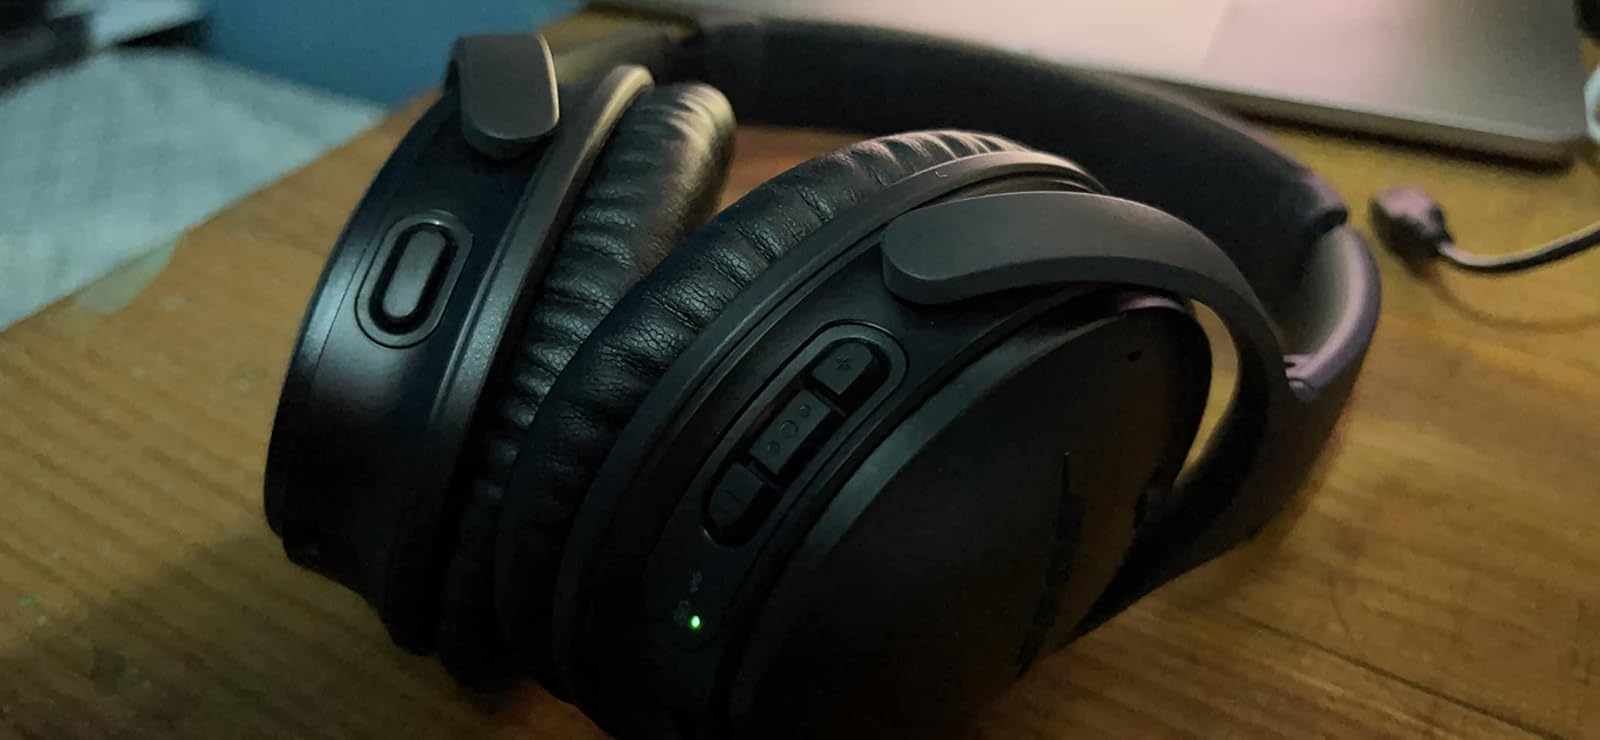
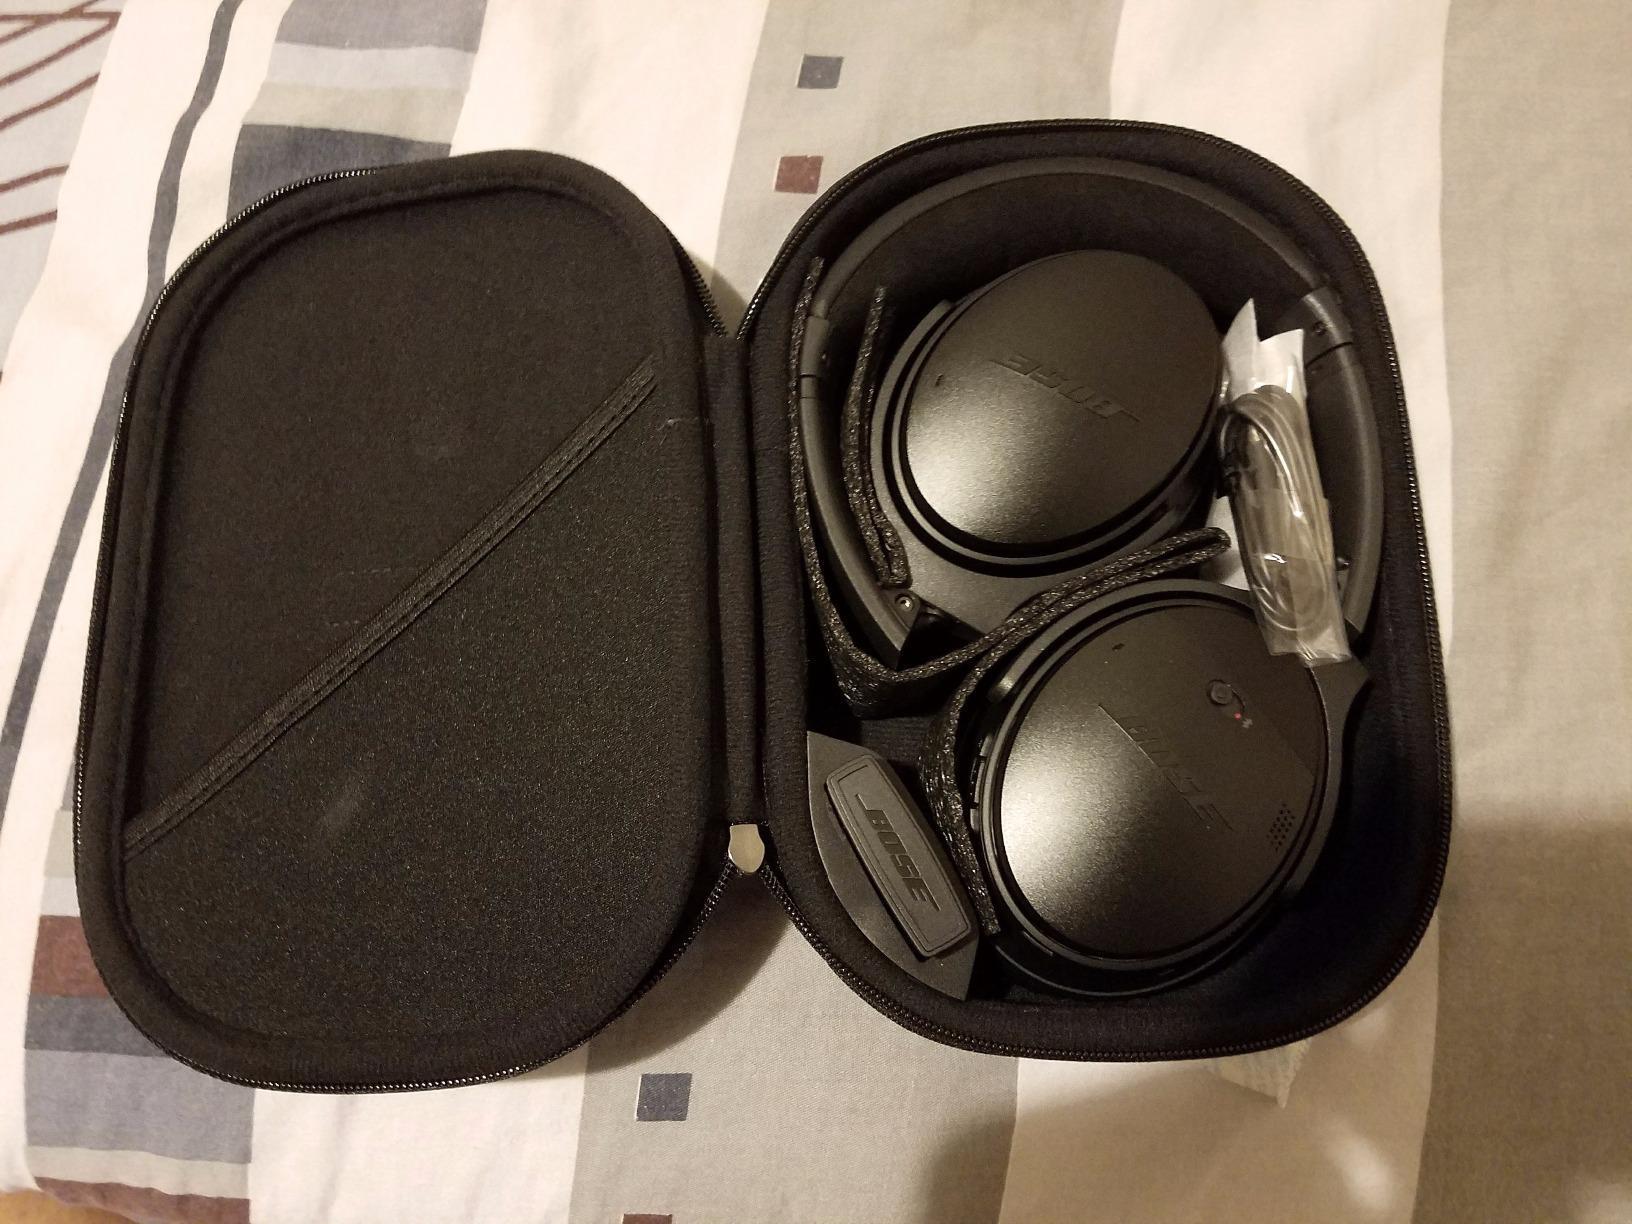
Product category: headphones
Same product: yes